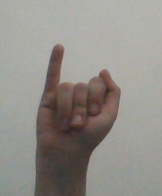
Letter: meem